Château de Saint-Laurent-les-Tours

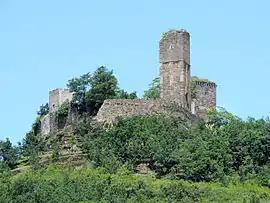
Ruins of Saint-Laurent-les-Tours castle

The Château de Saint-Laurent-les-Tours is a ruined castle in the "commune" of Saint-Laurent-les-Tours in the Lot "département" of France.